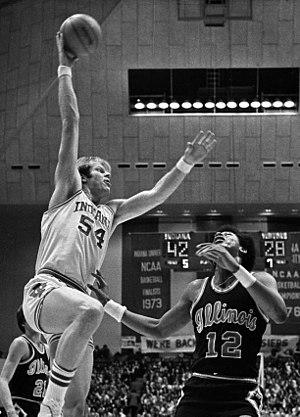
Le bras roulé est une technique de tir en suspension utilisée au basket-ball.
La draft 1977 de la NBA ou le fut la première à inclure quatre anciennes équipes de l'American Basketball Association. Quelques mois plus tard, les Nets de New York Nets deviendront les Nets du New Jersey.
Michael Kent Benson est un joueur de basket-ball américain. Il mesurait 2,11 m et pesait près de 120 kg quand il était joueur professionnel.
Les Hoosiers de l'Indiana sont un club omnisports universitaire de l'Université d'Indiana. Les équipes des Hoosiers participent aux compétitions universitaires organisées par la National Collegiate Athletic Association. Indiana fait partie de la Big Ten Conference depuis le 1ᵉʳ décembre 1899. L'ensemble du club qui gère 24 sports avait un budget de 42 millions de dollars pour la saison 2004-2005. À l'été 2006, les Hoosiers ont remporté 157 titres de conférence Big 10.